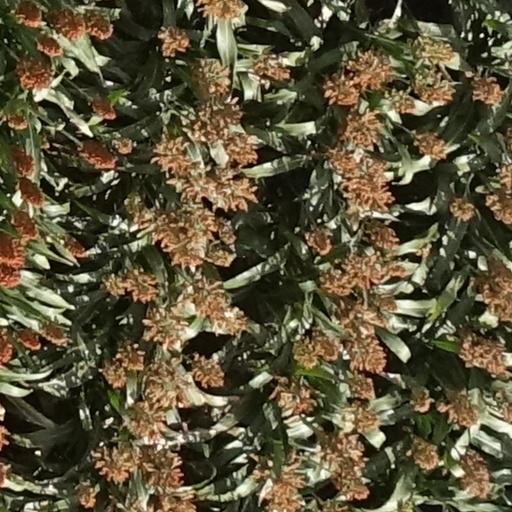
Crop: sorghum